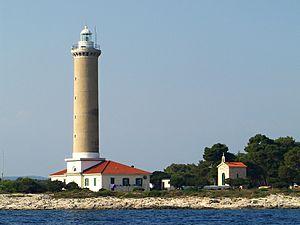
Le phare de Veli Rat est un phare actif situé dans le village de Veli Rat sur l'île de Dugi Otok dans le Comitat de Zadar en Croatie. Le phare est exploité par la société d'État Plovput.
Liste des phares de Croatie : Les phares sont situés à la fois sur le continent et sur les nombreuses îles croates de la Mer Adriatique. Les principaux phares de la Croatie sont exploités et entretenus par Plovput, une entreprise publique du Gouvernement de la République de Croatie.